Reebok

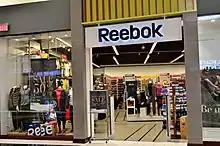
Reebok store in North America

In 2004, Reebok entered into a deal that allows them the rights to manufacture Canadian Football League (CFL) onfield jerseys, sideline gear and footwear; this deal ended in 2015.